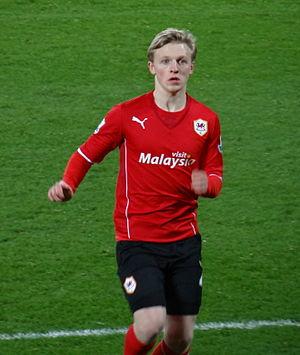
Mats Møller Dæhli, né le 2 mars 1995 à Oslo, est un footballeur international norvégien qui évolue au poste de milieu de terrain au KRC Genk.